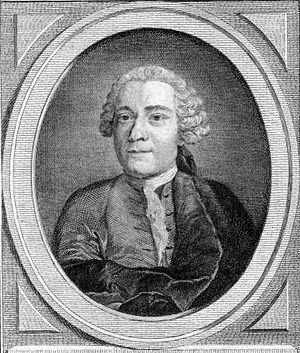
Anne-Gabriel Meusnier de Querlon, né le 15 avril 1702 à Nantes et mort le 12 avril 1780, est un homme de lettres français.